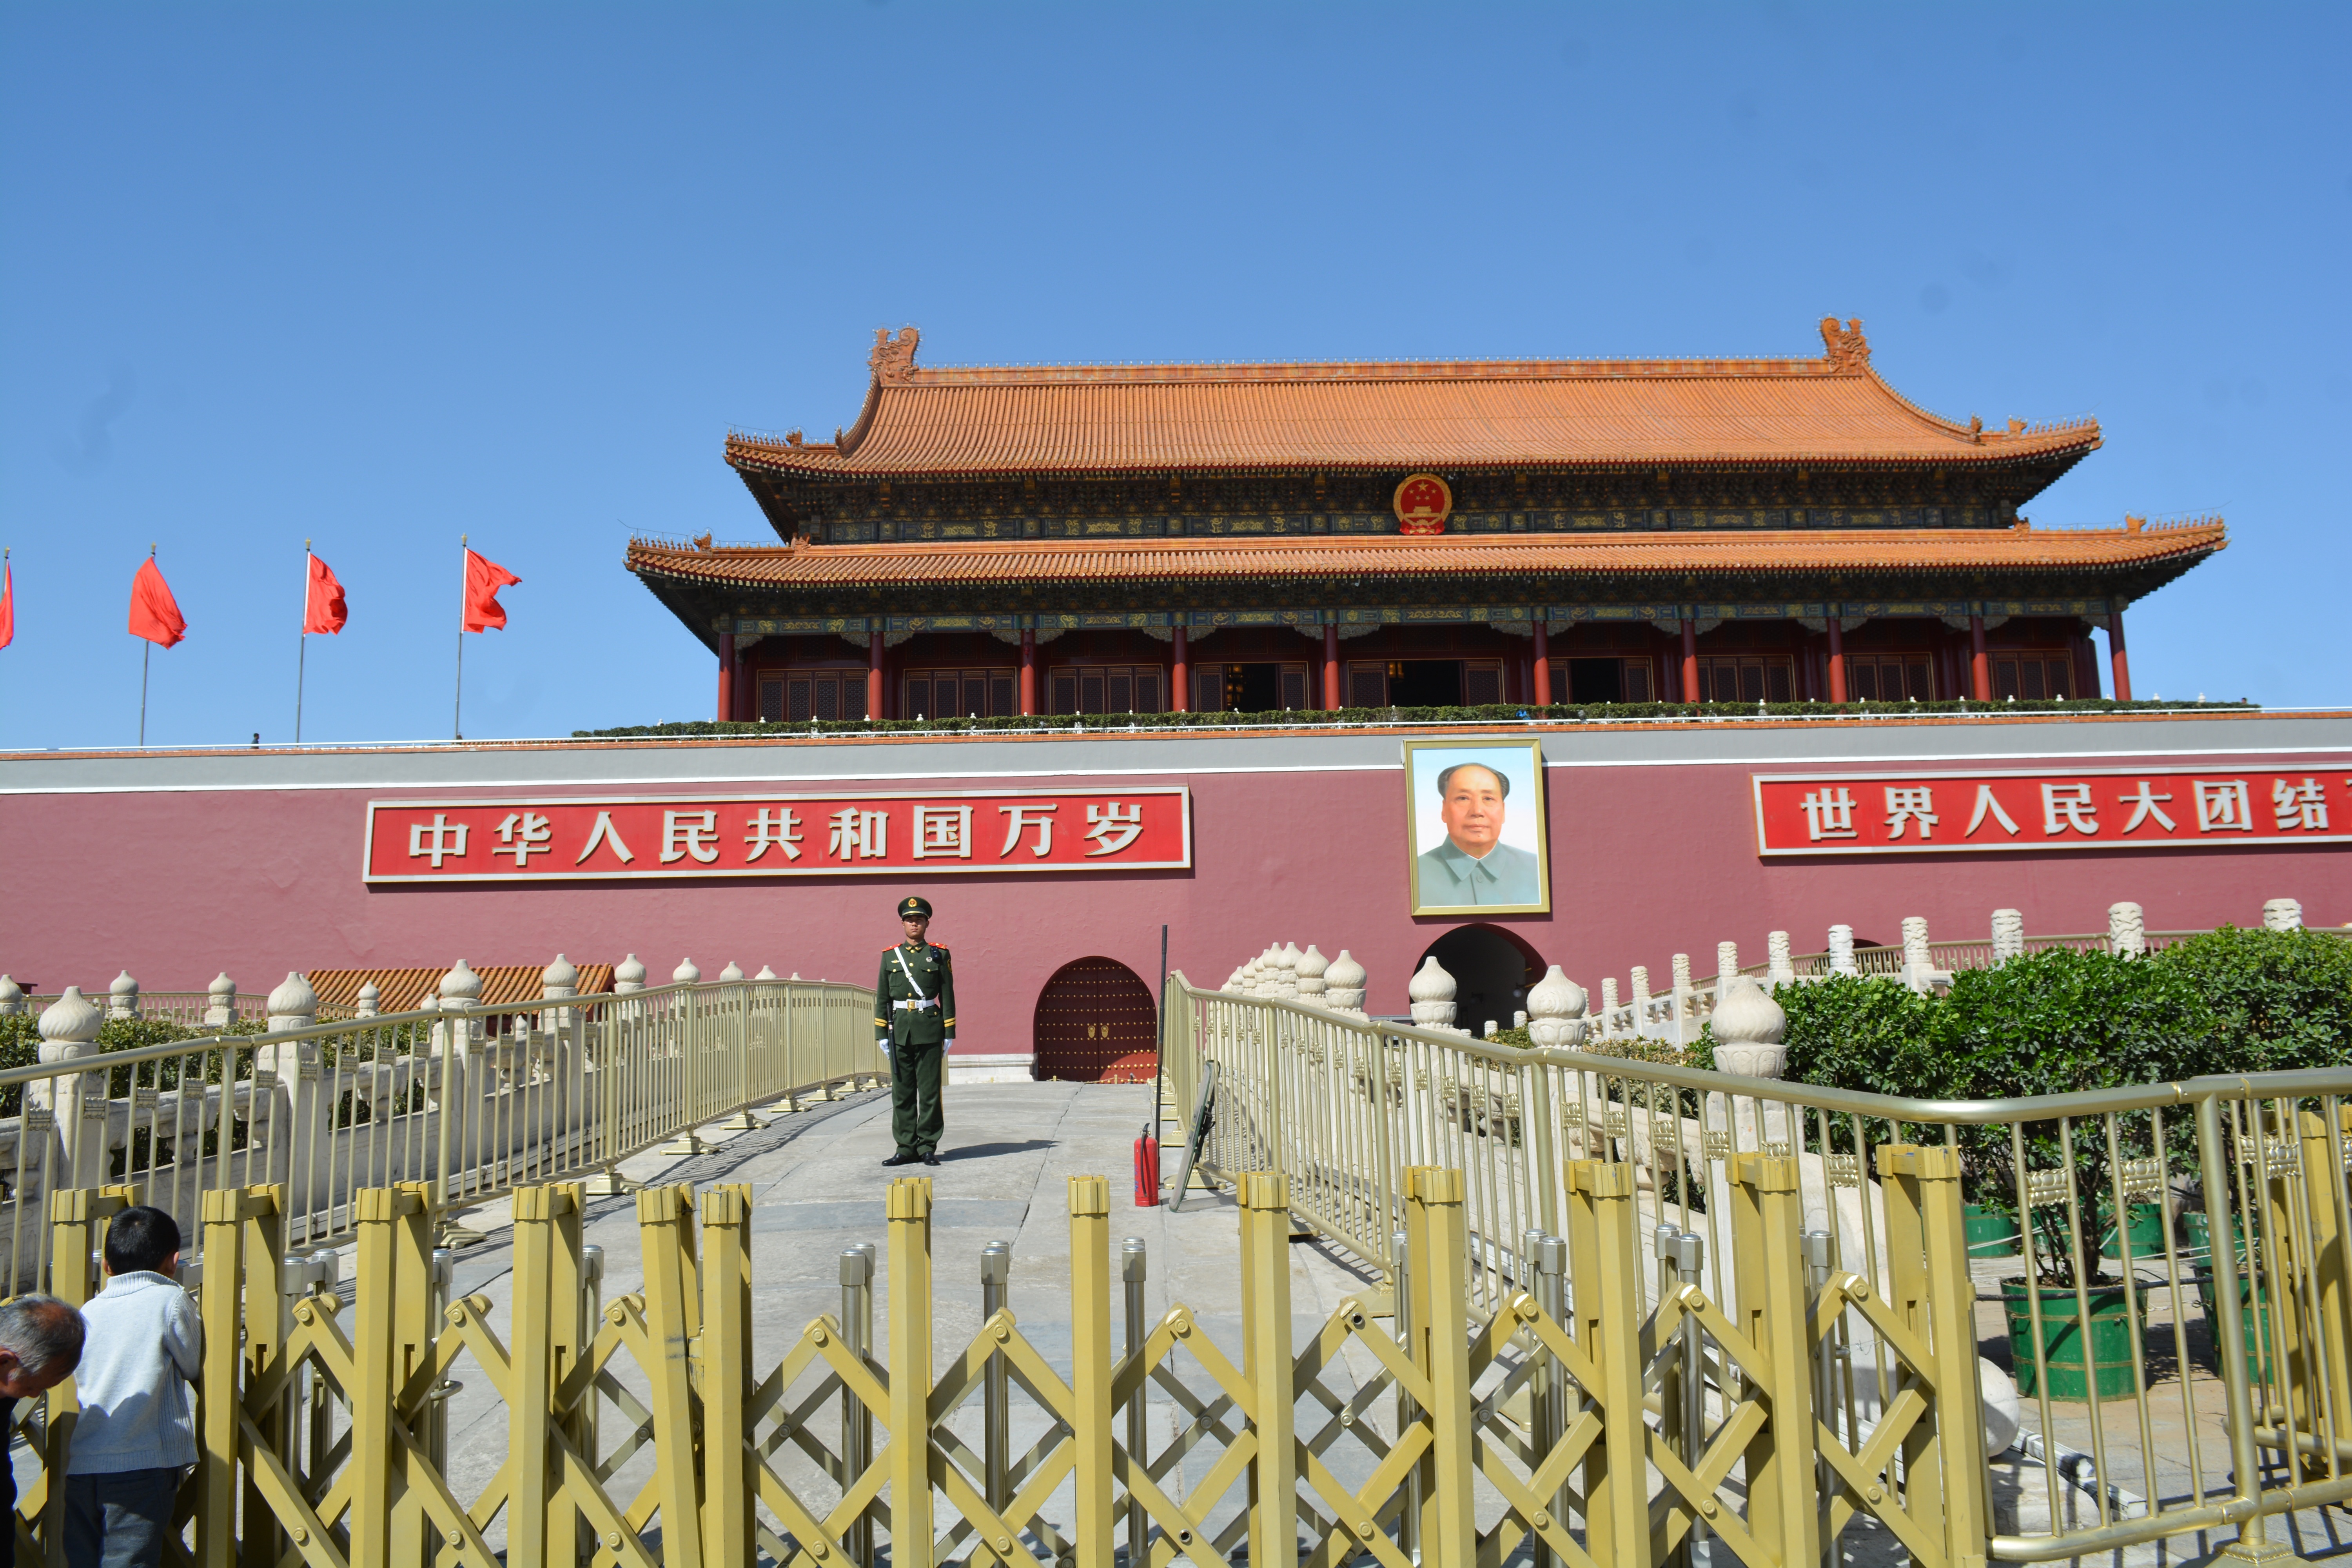
building, palace, landmark, tourism, place of worship, temple, shrine, chinese architecture, historic site